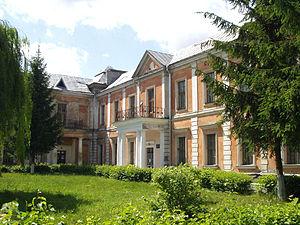
Vychnivets est une commune urbaine de l'oblast de Ternopil, en Ukraine. Sa population s'élevait à 3 282 habitants en 2017.